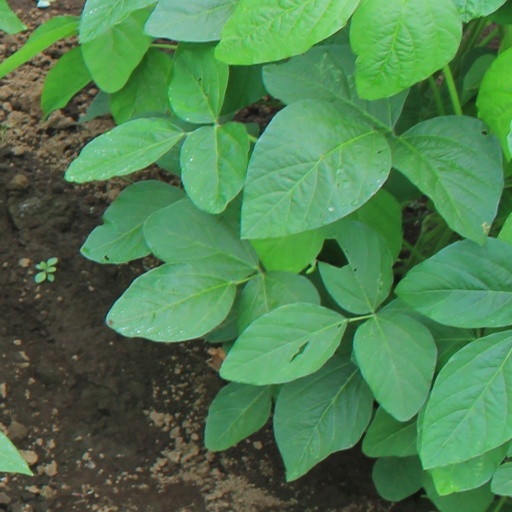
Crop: soybean